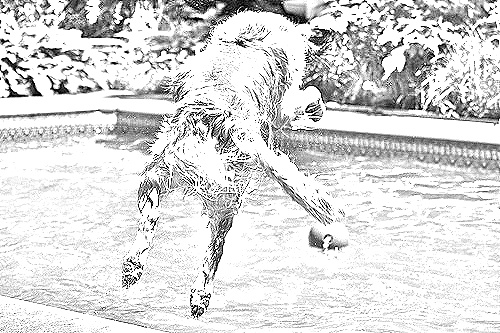
Portrait style: Sketch Portrait